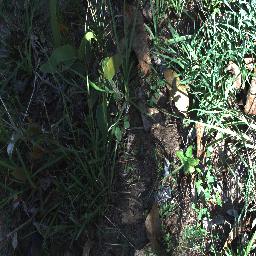
Label: negative